Macrogryphosaurus

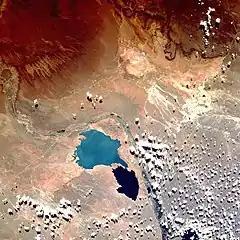
Satellite image of the terrain of the Neuquén Group, the geologic unit "Macrogryphosaurus" is from

In May 1999, during field work at Mari Menuco Lake, Argentina (sixty kilometres northwest of Neuquén) conducted by the National University of Comahue, an articulated, nearly complete dinosaur skeleton was discovered and excavated. It was brought to the attention of the palaeontologists by young boy Rafael Moyano, who had discovered it. Originally reported to hail from the Portezuelo Formation of the Neuquén Group, its locality was later revised to be in the Sierra Barrosa Formation of the same geologic group. This unit is dated to the Coniacian age of the Late Cretaceous. Noted for bony plates on its thorax, it was identified as a large species of ornithopod.